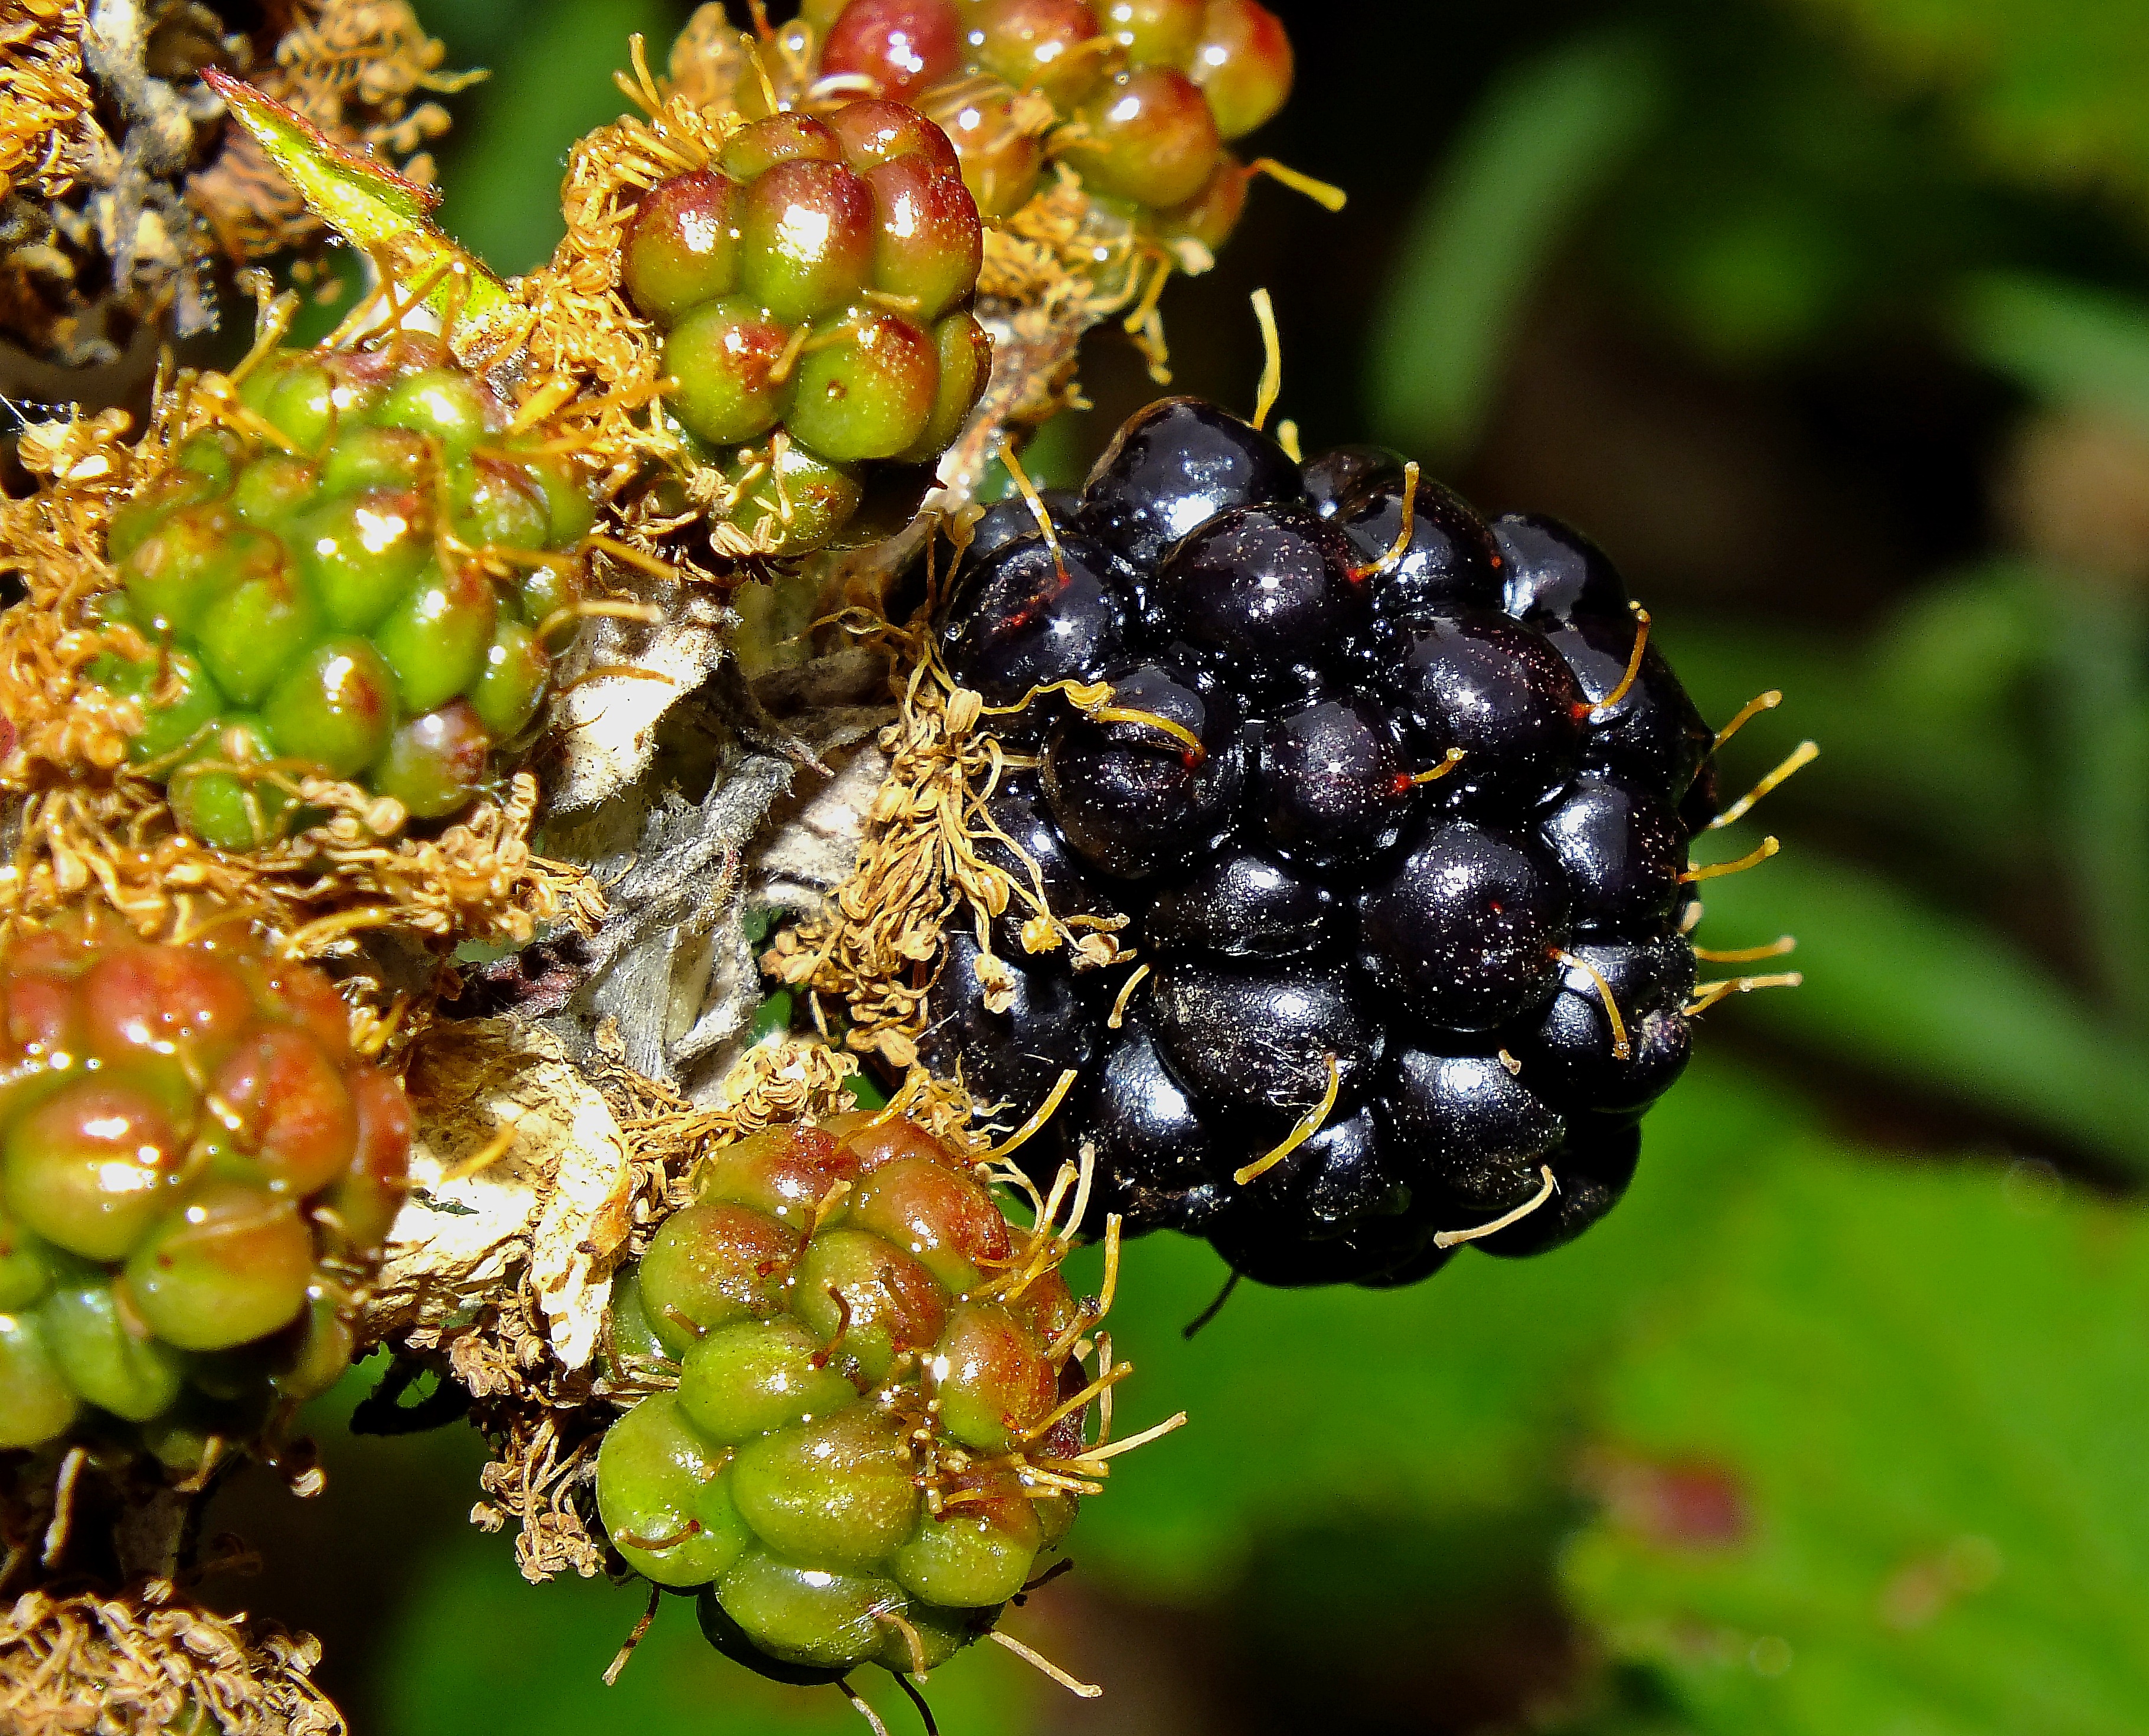
nature, plant, fruit, berry, flower, food, produce, insect, macro, botany, flora, blackberry, flowers, shrub, naturaleza, flores, 20, bramble, finepix, ggl1, hs, macro photography, flowering plant, land plant